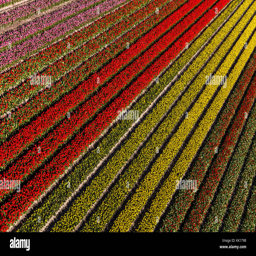
aerial view of the tulip fields